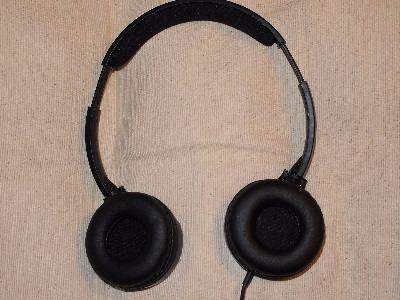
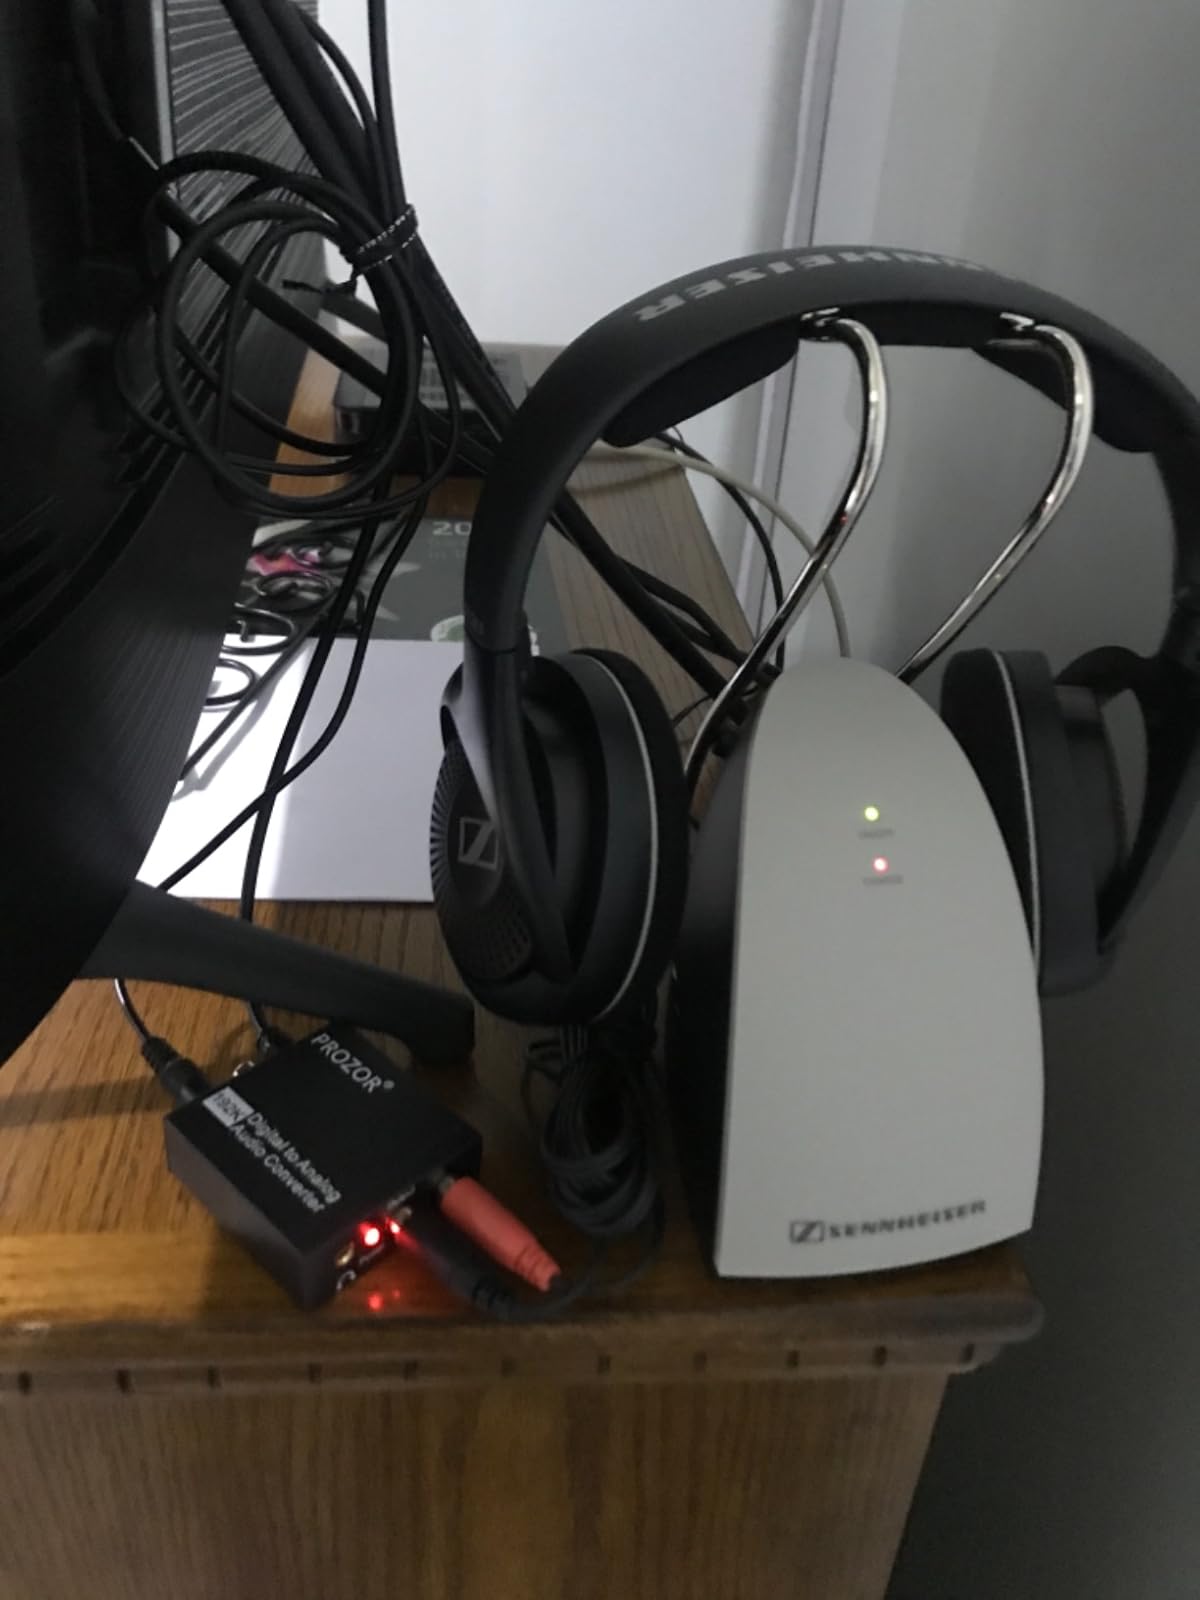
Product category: headphones
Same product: no